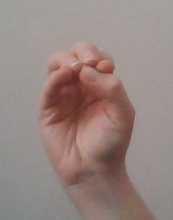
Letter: ha